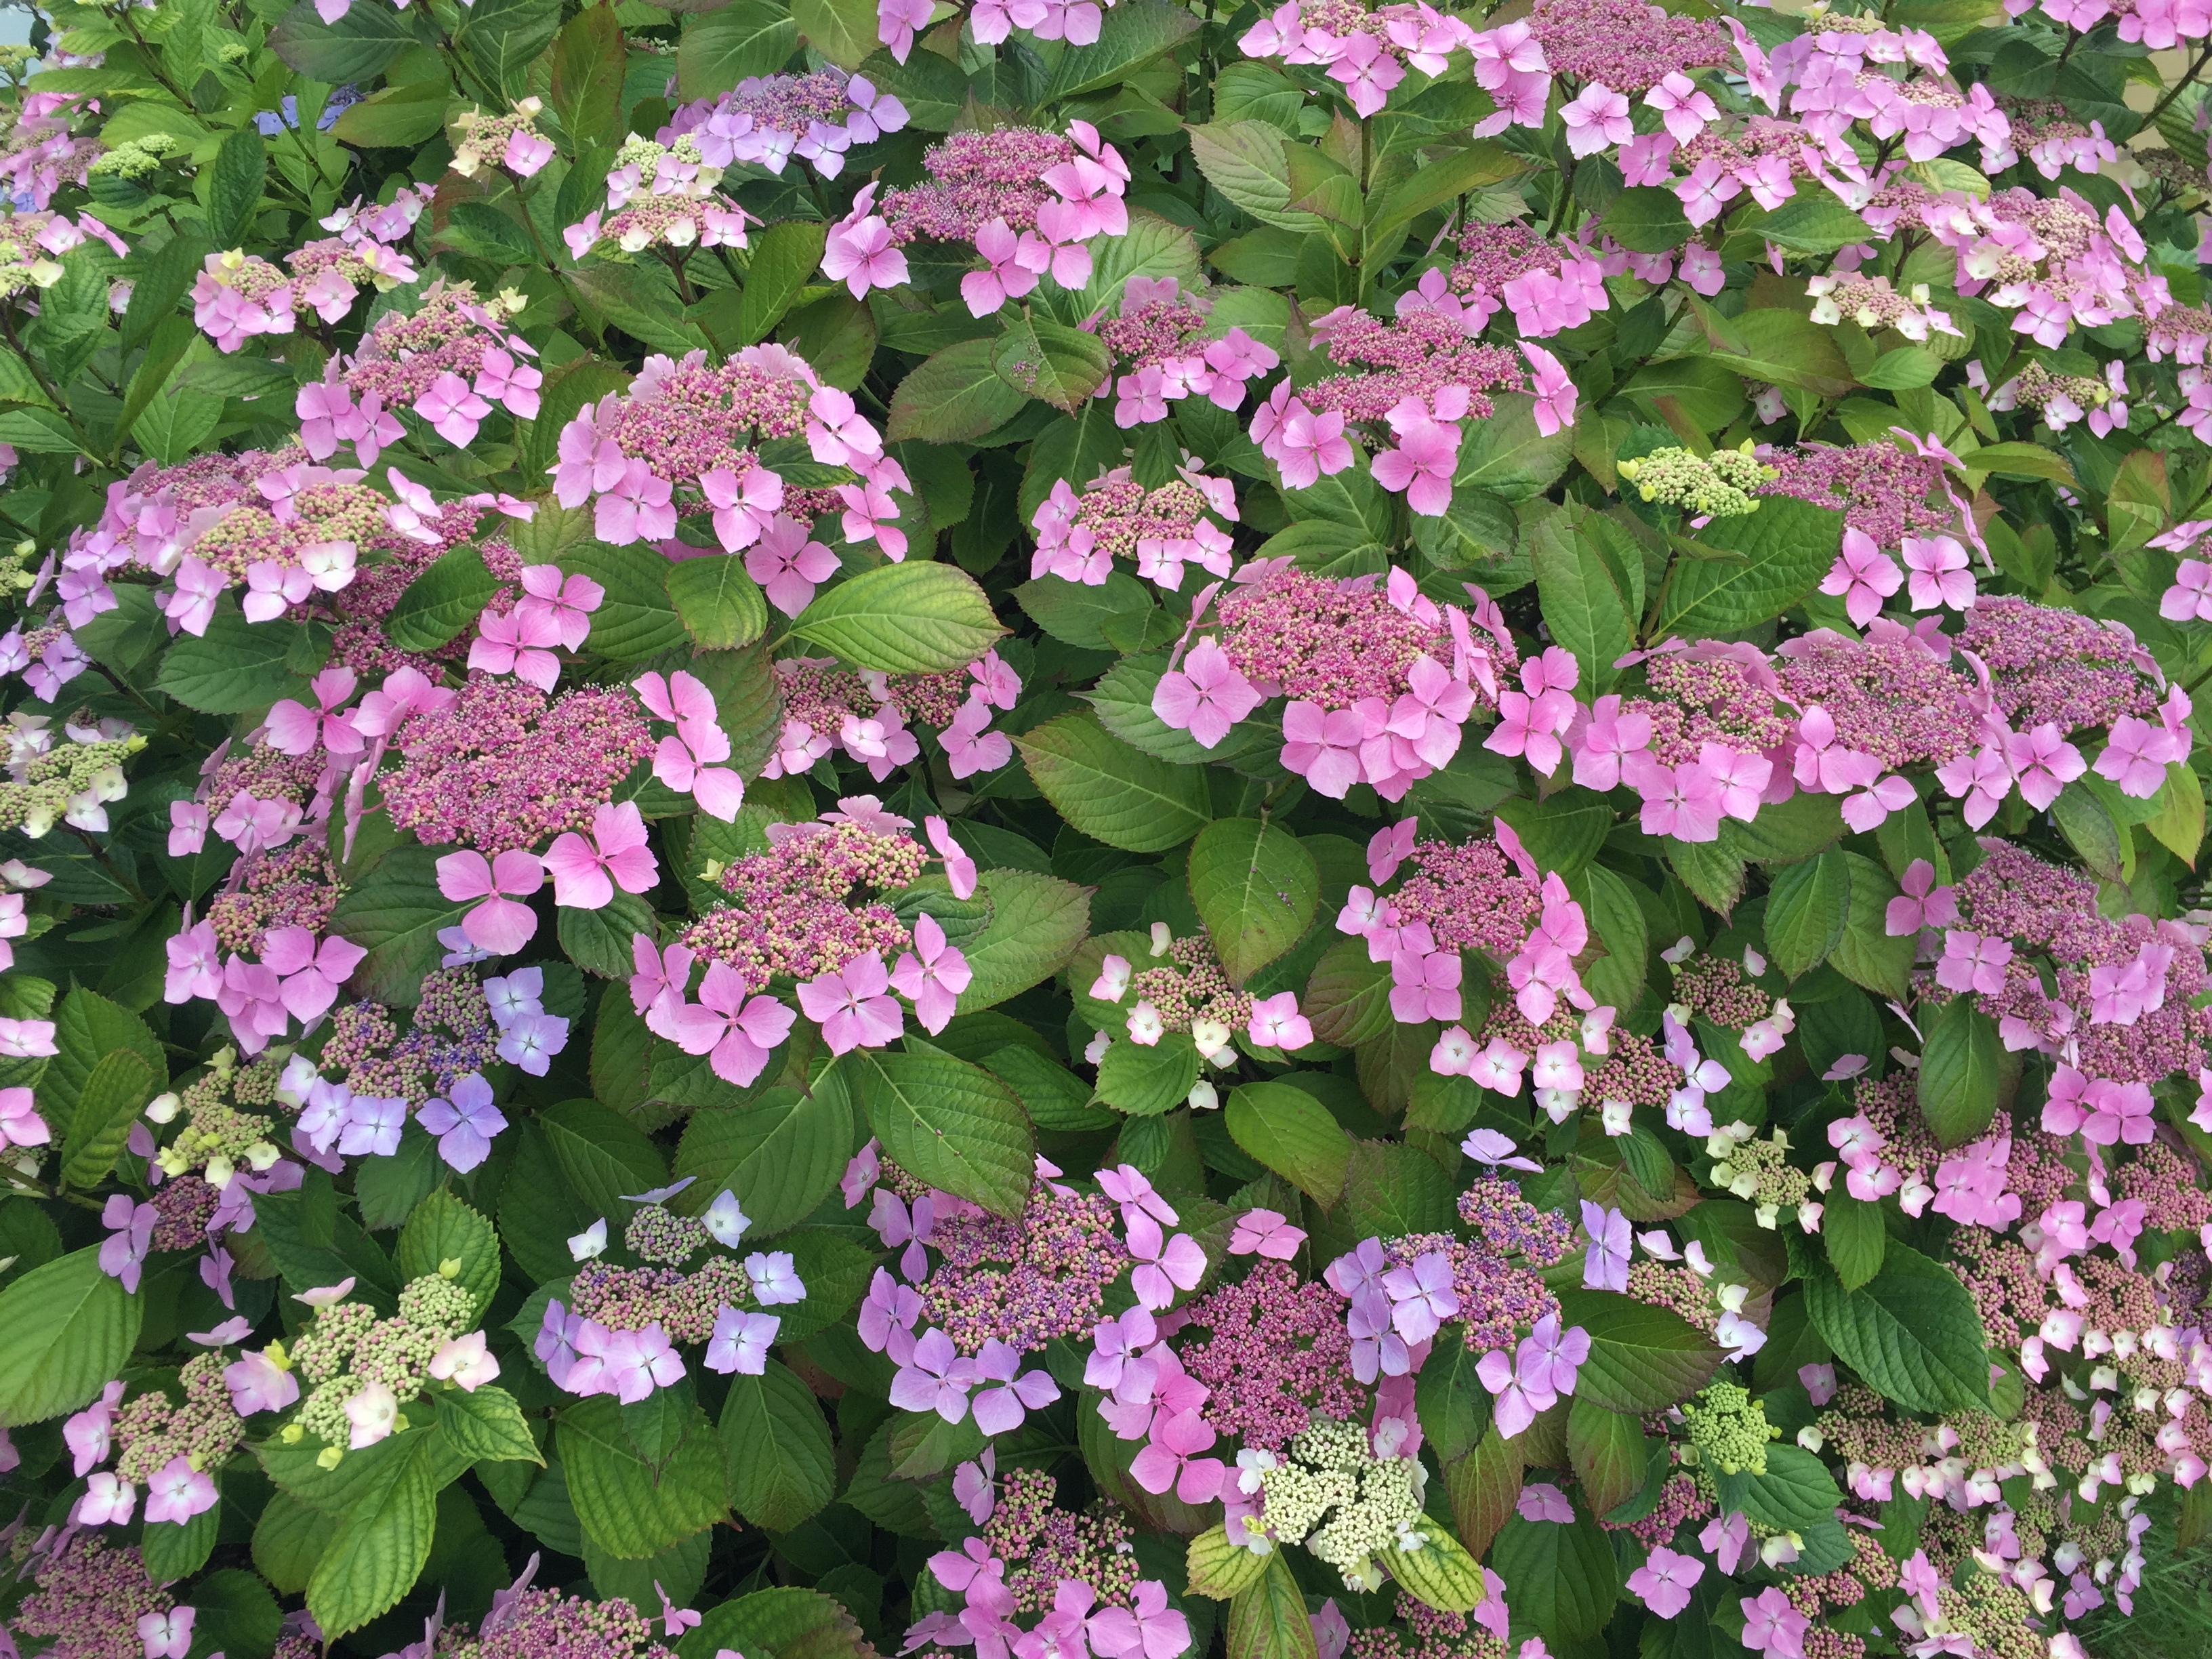
plant, flower, purple, petal, bloom, floral, botany, garden, hydrangea, lavender, flowering plant, hydrangeaceae, cornales, annual plant, land plant, hydrangea serrata